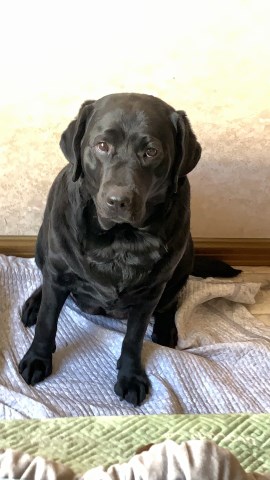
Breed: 3580-n000122-Labrador_retriever